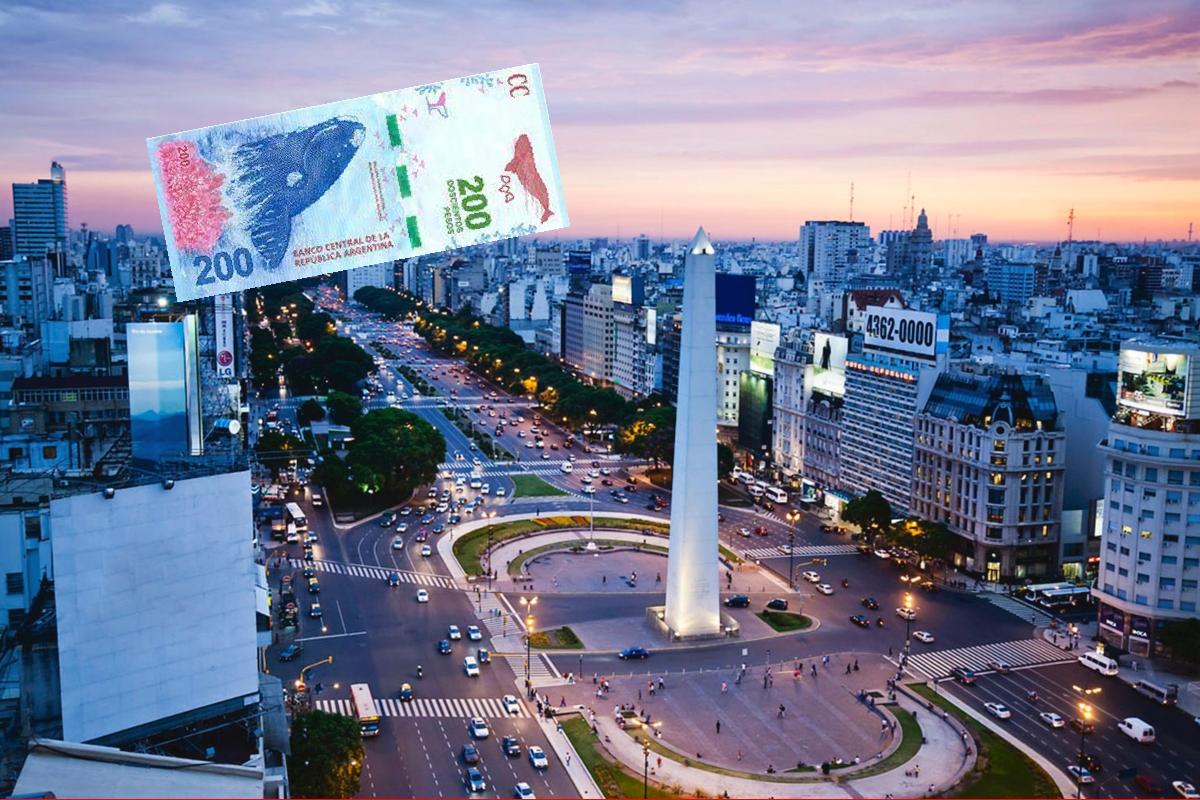
Denominación: 200